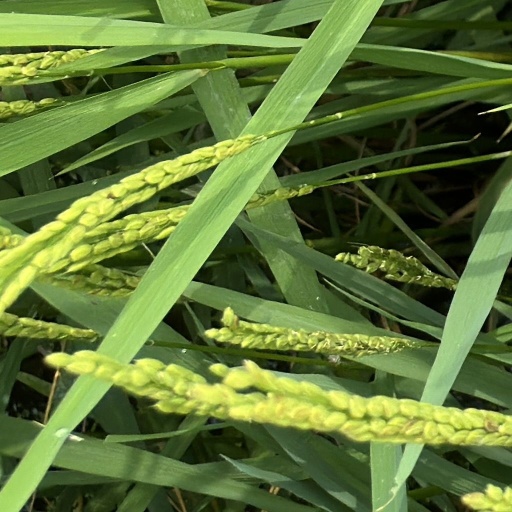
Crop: rice